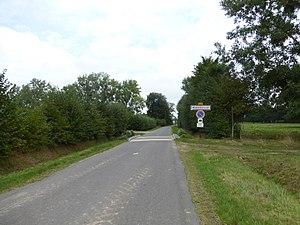
MANDEVILLE Entree village
Mandeville est une commune française située dans le département de l'Eure, en région Normandie.